Dwayne Allen

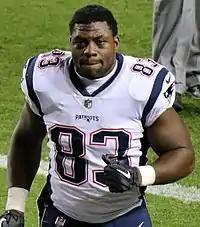
Allen with the New England Patriots in 2017

On March 9, 2017, the Colts traded Allen and a 2017 sixth-round draft pick to the New England Patriots for a 2017 fourth-round draft pick. The trade was the first between the Colts and Patriots since 1985.